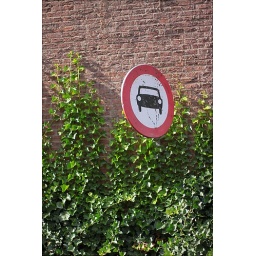
Street sign with ivy on a brick wall in Amsterdam / the Netherlands.